List of mayors of Vancouver

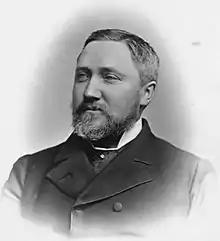
Malcolm A. MacLean (1842–1895) was the first mayor of Vancouver.

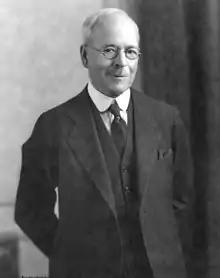
L. D. Taylor (1857–1946) was the longest-serving mayor, with 11 years between 1910 and 1934, whose political career was ultimately ended when his administration was proven corrupt.

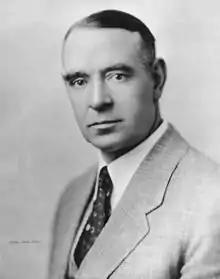
Gerry McGeer (1888–1947) broke Taylor's political ring and began several reforms.

Two former mayors, Mike Harcourt and Gordon Campbell, went on to become premier of British Columbia.